Arnold Kruiswijk

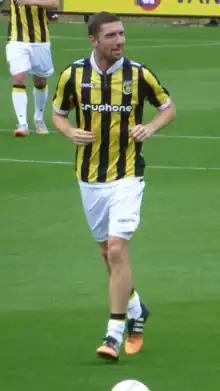
Kruiswijk with Vitesse in 2015

Arnold Kruiswijk (born 2 November 1984) is a former Dutch professional footballer who played as a left back.